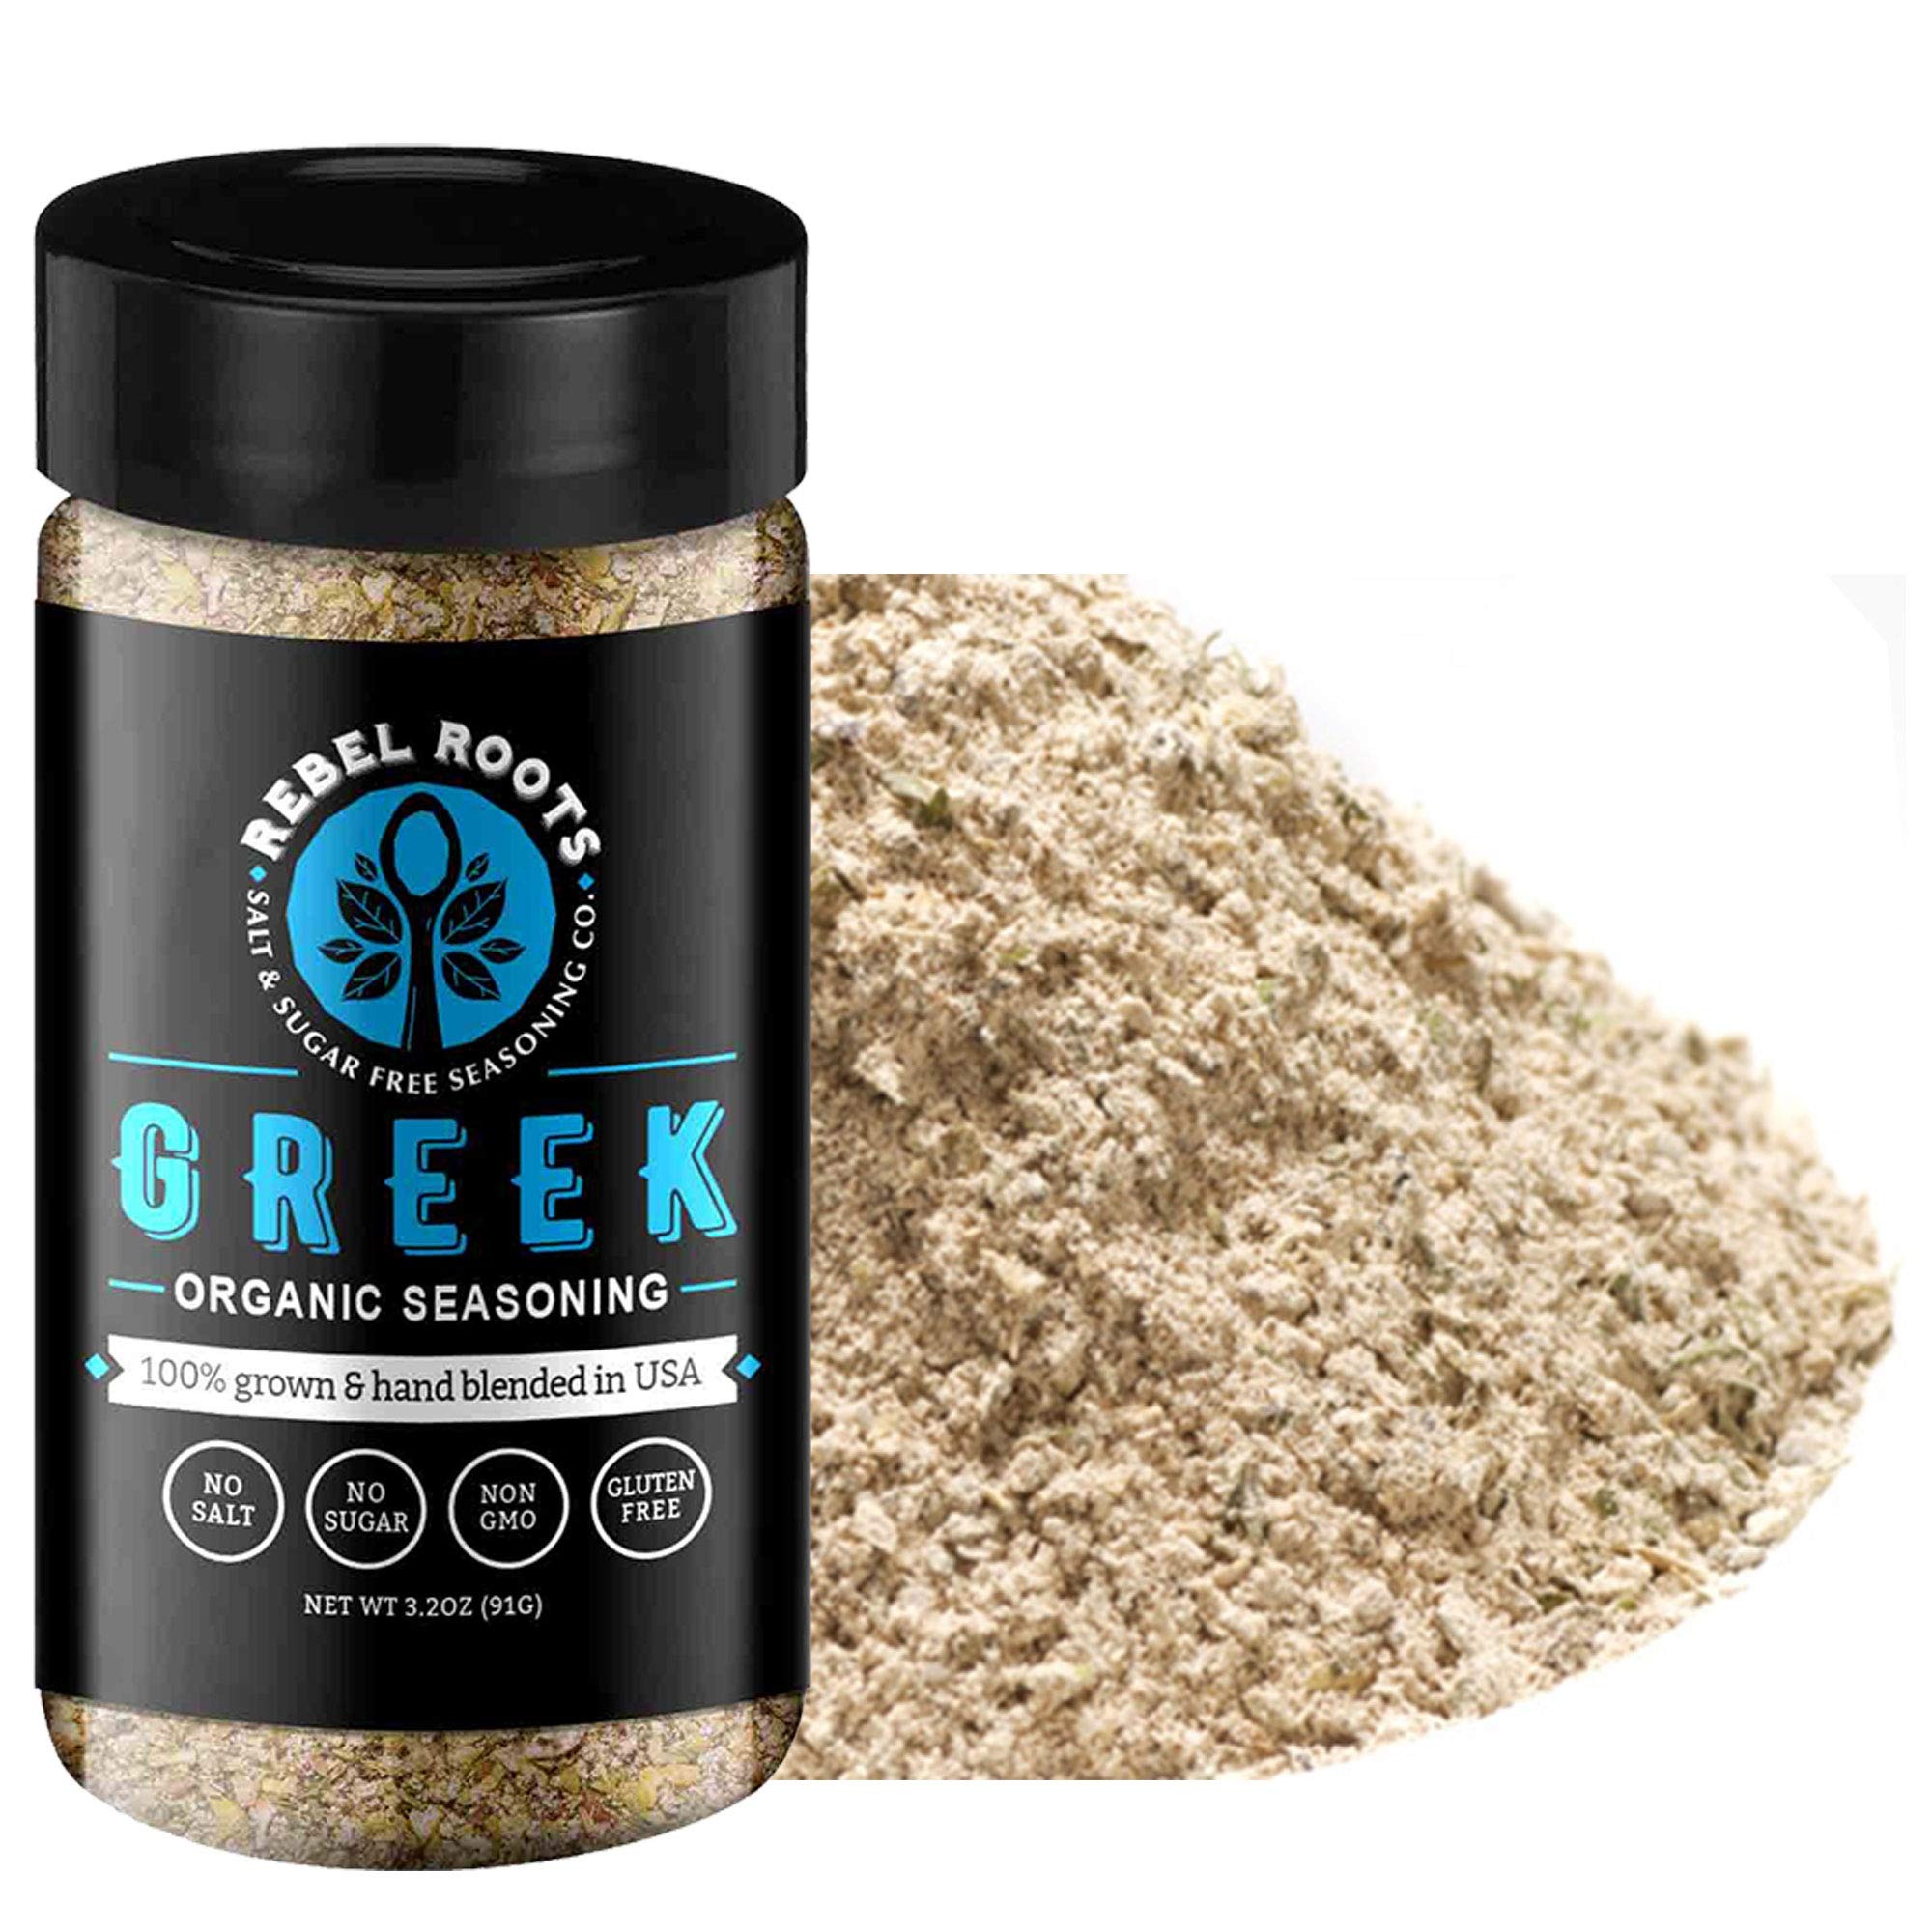
Item Name: USDA Organic Salt Free Seasoning, No Salt Seasoning, Non-GMO Certified, Sugar Free Seasoning, Meal Prep Seasoning, All Natural, 100% Made in USA (Greek, 1 Pack)
Bullet Point: Savory with a nice kick from the cayenne chile that quickly transitions into the peppery bite of the black pepper
Product Description: <p>Rebel Roots is a salt and sugar free seasoning company. All of our seasoning blends are USDA Organic and is Non-GMO certified. Our seasoning contain no gluten, no anti-caking agent, no artificial coloring, no artificial flavorings or extracts, and no preservatives! 100% made and hand blended in USA. Wholesome Provisions is an exclusive distributor of Rebel Roots.<br /><b>CREOLE SEASONING BLEND PROFILE:</b><br />Savory with a nice kick from the cayenne chile that quickly transitions into the peppery bite of the black pepper. This gives way to an herby flavor thanks to the basil and thyme.CREOLE SEASONING INGREDIENTS:<br />Organic California Paprika, Organic California Onion, Organic California Garlic, Organic Cayenne Chile Powder, Organic Black Pepper, Organic White Pepper, Organic Celery, Organic Basil, Organic Mediterranean Oregano, and Organic Thyme.<br /><b>PEPPER SEASONING BLEND PROFILE:</b><br />Peppery flavor that you'd expect, hints of garlic and natural, gentle sweet notes provided by the red bell<br /> peppers.<br /><b>PEPPER SEASONING INGREDIENTS:</b><br />Organic black pepper, organic onion, organic garlic, organic red bell pepper and organic celery<br /> seed.<br /><b>EVERYTHING BAGEL SEASONING BLEND PROFILE:</b><br />Nice savory garlic and onion flavor, with a wonderful crunch from the sesame and poppy seeds.EVERYTHING <b>BAGEL SEASONING INGREDIENTS:</b><br />Organic poppy seeds, organic minced garlic, organic minced onion, and organic toasted sesame seeds.<br /><b>GREEK SEASONING BLEND PROFILE:</b><br />Herbaceous and slightly sweet, with a tiny bit of bite from the black pepper.GREEK SEASONING INGREDIENTS:<br />Organic Mediterranean Oregano, Organic Onion Powder, Organic Garlic Powder, Organic Black Pepper, Organic Parsley, Organic Korintje Cinnamon, and Organic Ground Nutmeg.MEXICAN SEASONING BLEND PROFILE:<br />Earthy with a complex chile base that is savory and spicy, a slight garlicky undertone with hints of onion.</p>
Value: 3.2
Unit: Ounce

Price: 10.95